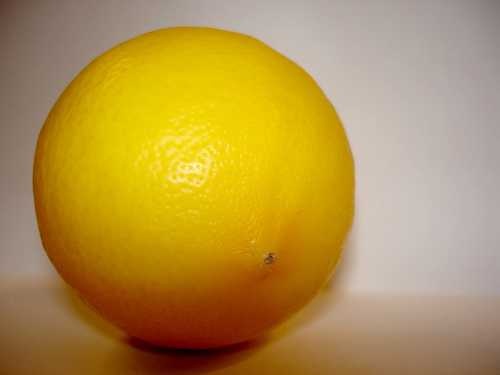
Label: Lemon